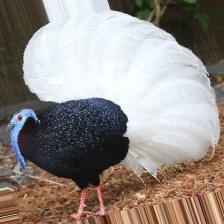
Species: BULWERS PHEASANT
Scientific name: LOPHURA BULWERI